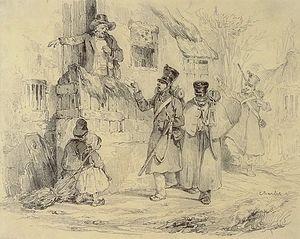
Les aspects économiques et logistiques des guerres napoléoniennes décrivent l'ensemble des facteurs économiques qui concoururent à la gestion matérielle — politique économique, production, etc. — et financière — financement des dépenses de guerre, etc. — des guerres menées sous le Consulat et le Premier Empire et par conséquent les causes et conséquences économiques de ces conflits. Ils couvrent également la gestion des ressources industrielles en vue de la production des armes et équipements militaires et l'organisation de celle-ci ou encore la logistique militaire et l'intendance militaire en vue de l'approvisionnement des armées en campagne.